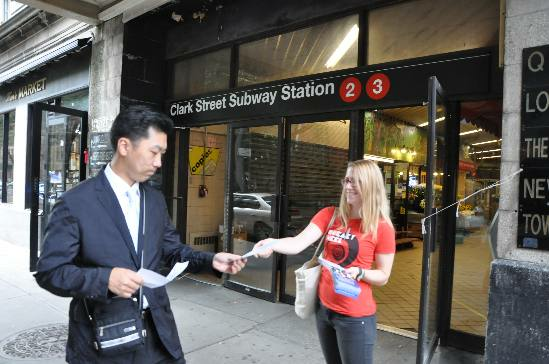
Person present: Yes